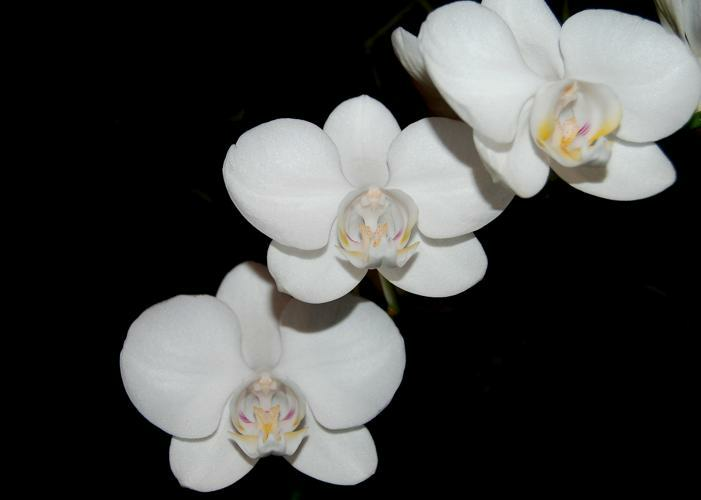
Flower: moon orchid